Bailey Road, Dhaka

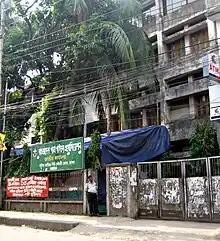
Guide House Auditorium

The Guide House was established in 1964 as the headquarters of the East Pakistan Branch of the Pakistan Girl Guides Association. The auditorium was built in 1982 to create a funding stream for what was by then the Bangladesh Girl Guides Association. In 2003–04 the auditorium underwent a structural upgrade with advice from eminent theatre personalities M Hamid, Jamaluddin and Nasiruddin Yusuf.